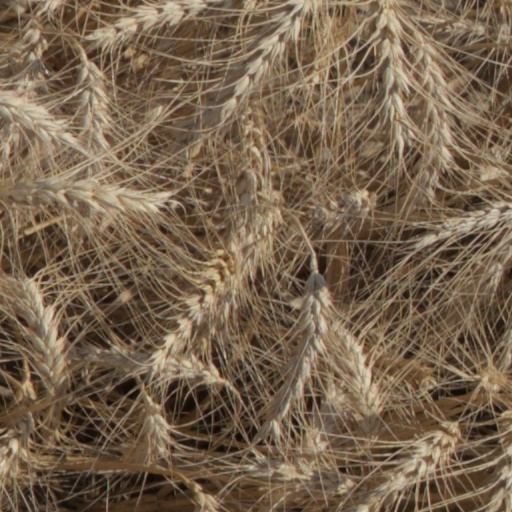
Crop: wheat